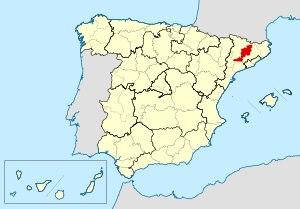
Le diocèse de Solsona est un diocèse de l'Église catholique en Espagne, suffragant de l'archidiocèse de Tarragone.